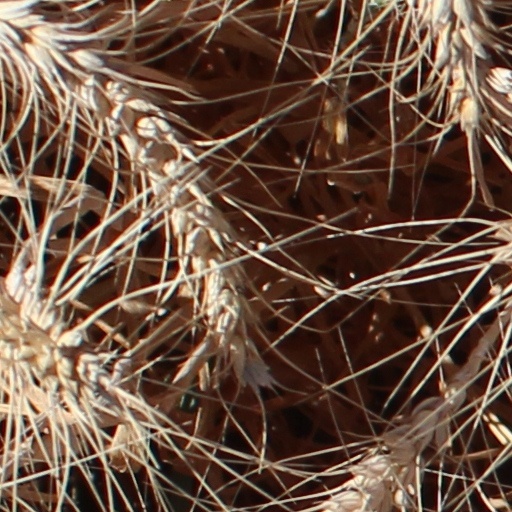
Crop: wheat